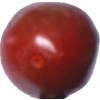
Label: tomato_cherry_maroon